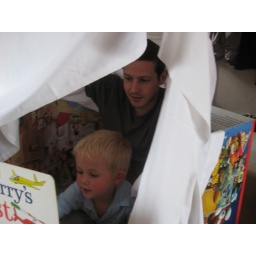
Elliot in the book house